2015 Tour de France, Stage 12 to Stage 21

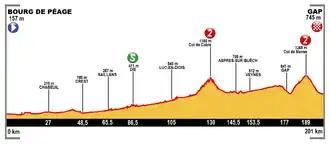
Stage 16 profile

This medium mountain stage departed from Bourg-de-Péage heading west, with racing officially starting just before reaching Granges-les-Beaumont, with racing being generally uphill for most of the day. Taking a route south through Montélier and Chabeuil to Crest, the riders turned east to Espenel and then headed north to Sainte-Croix. Heading east, an intermediate sprint took place at Die and the riders turned south-east to travel through Luc-en-Diois. The category 2 climb of the , to an altitude of , followed with a descent to Aspres-sur-Buëch. Continuing east, the race went through Veynes and La Freissinouse before descending into Gap for the first time. Heading north and east, back out of the city, the riders climbed the category 2 Col de Manse, to an altitude of . The race then descended south and then west back into Gap, to the finish line.